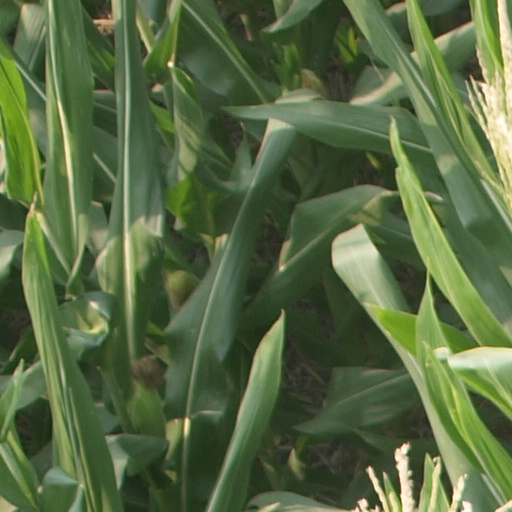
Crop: maize; corn